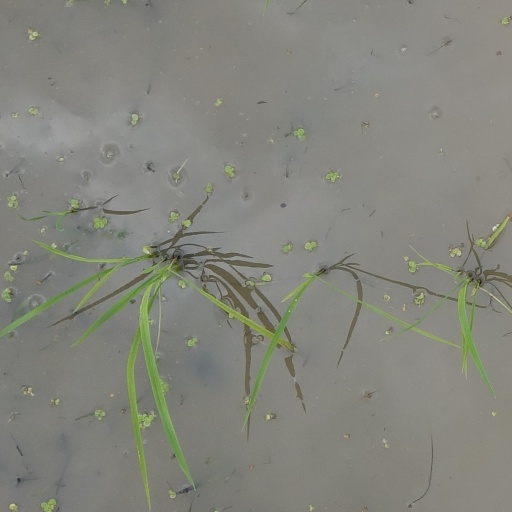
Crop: rice